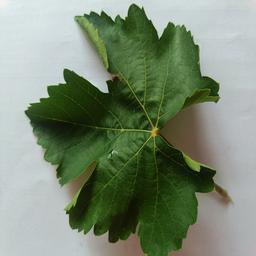
Label: Healthy Leaves